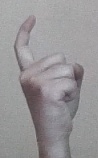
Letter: ra